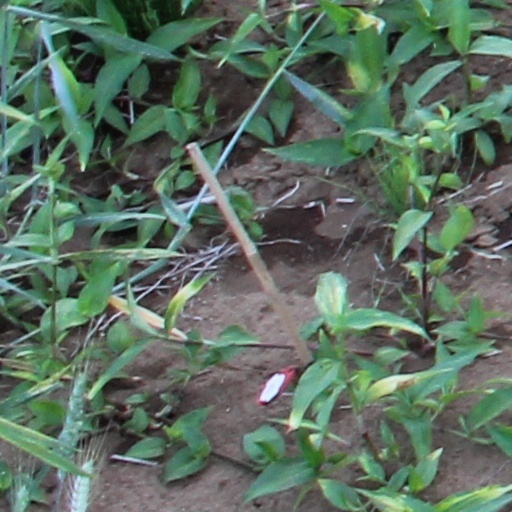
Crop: wheat